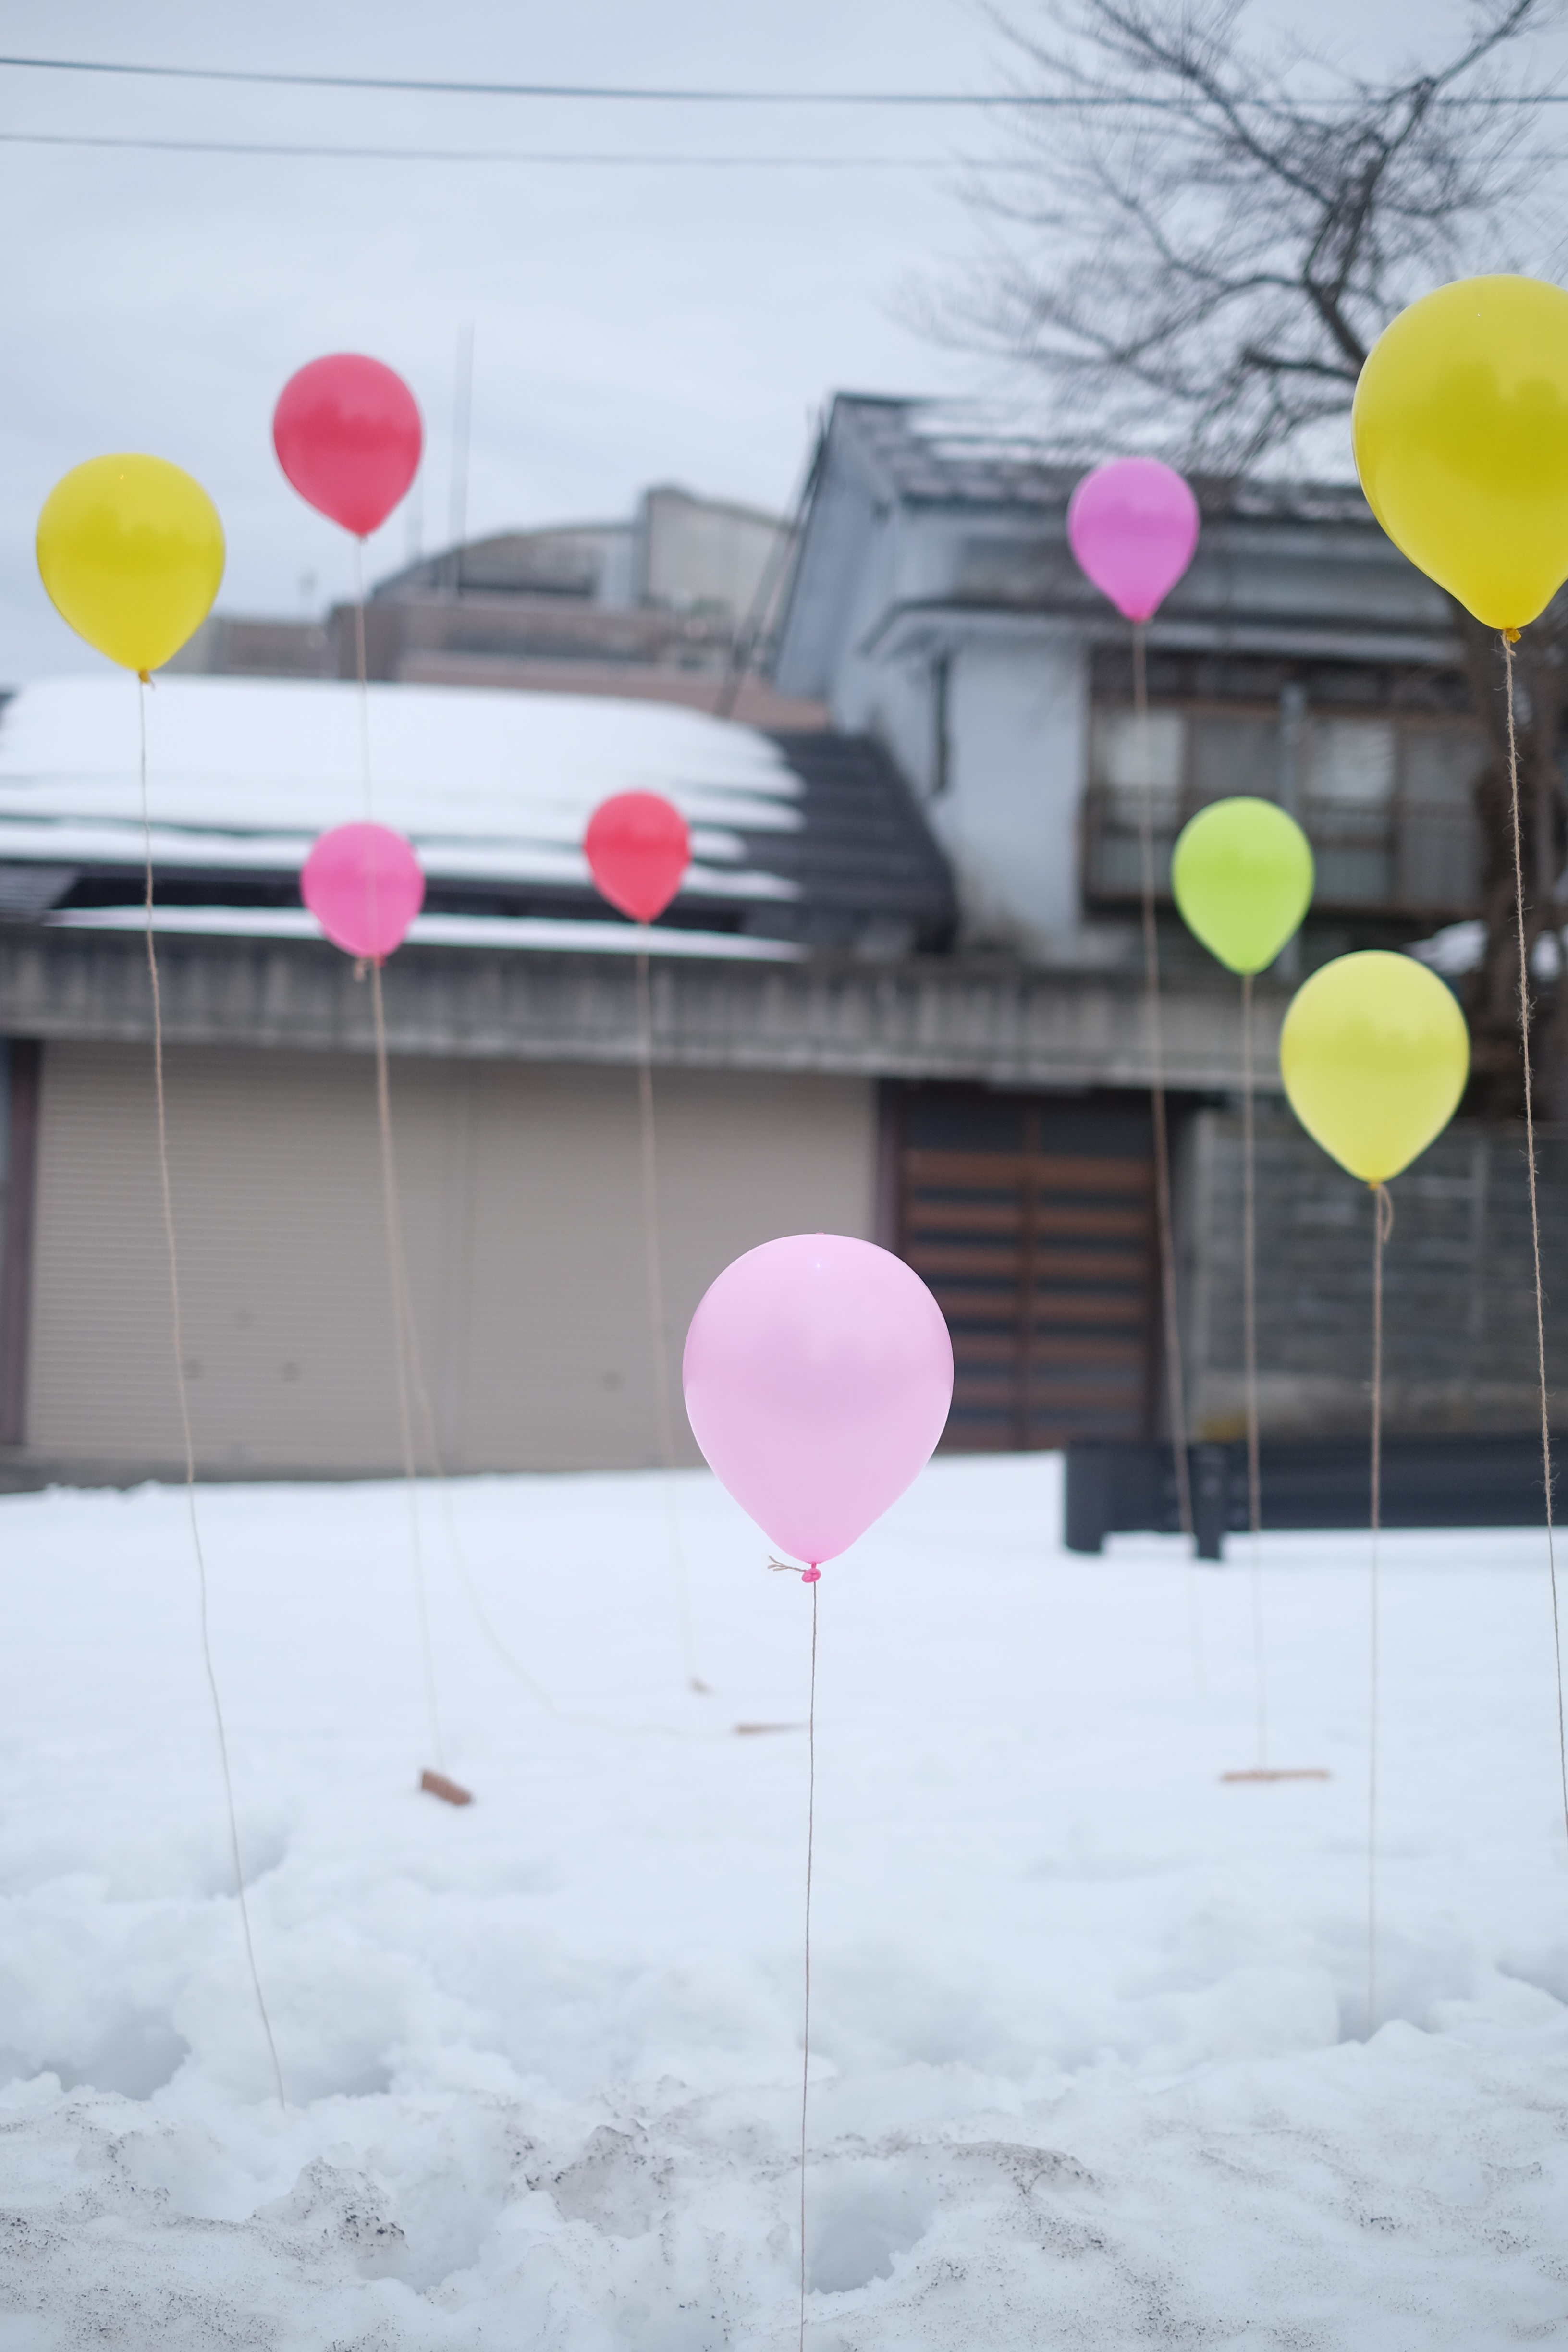
snow, winter, white, house, flower, balloon, color, weather, yellow, pink, lighting